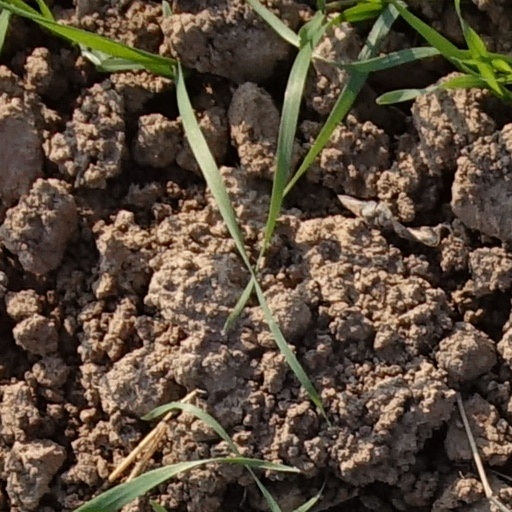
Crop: wheat